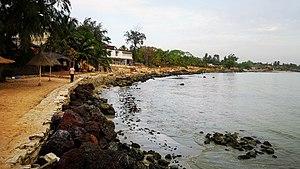
La plage de l'hôtel ""Les Bougainvillées"" à Saly"
Saly Portudal est une station balnéaire située sur la Petite-Côte, au sud de Dakar. Avec ses 17 hôtels et ses 33 résidences pour un total de 10 000 lits, Saly est le plus grand centre touristique de l’Afrique de l’Ouest.